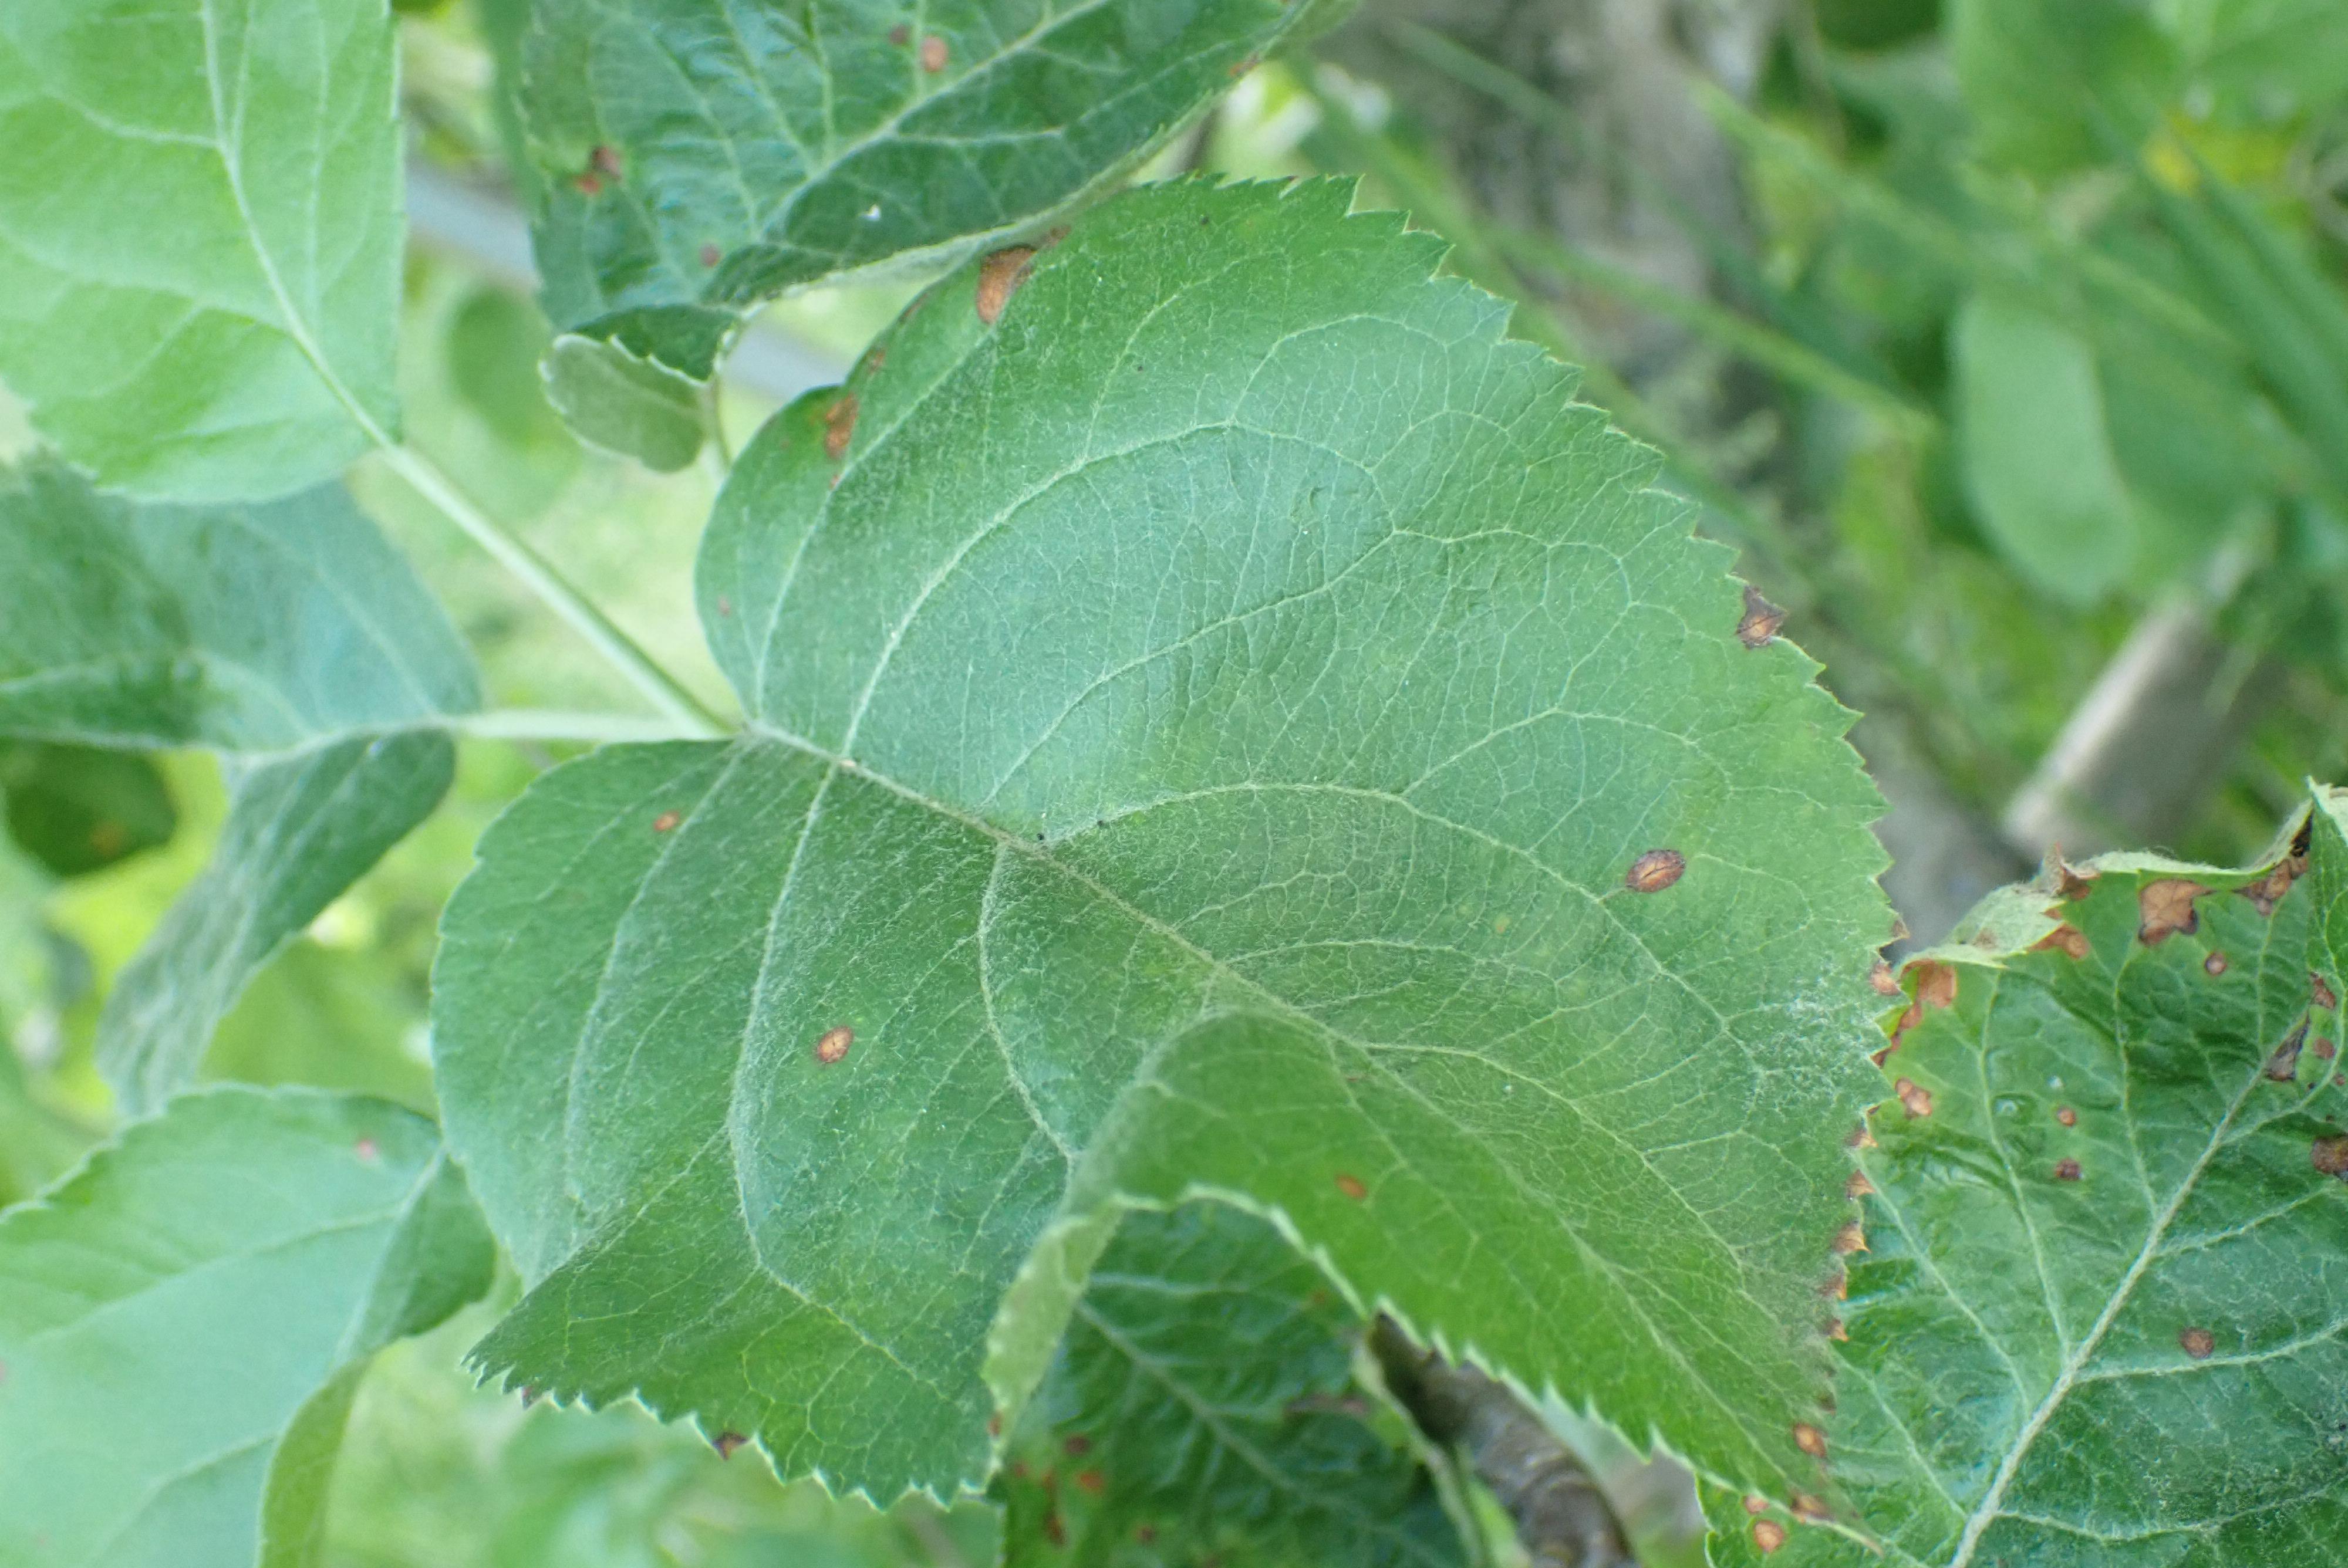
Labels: frog_eye_leaf_spot